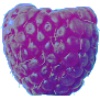
Label: Raspberry 1